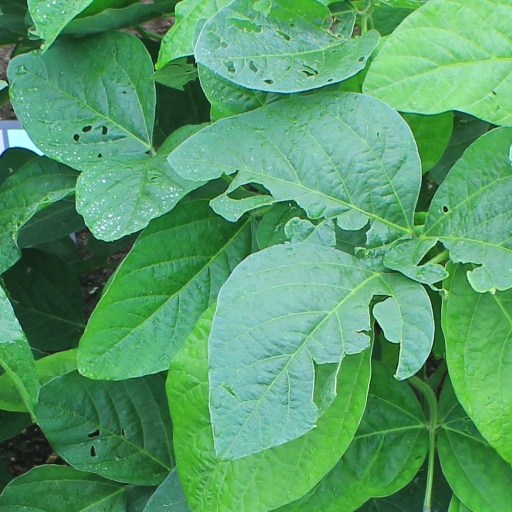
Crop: soybean